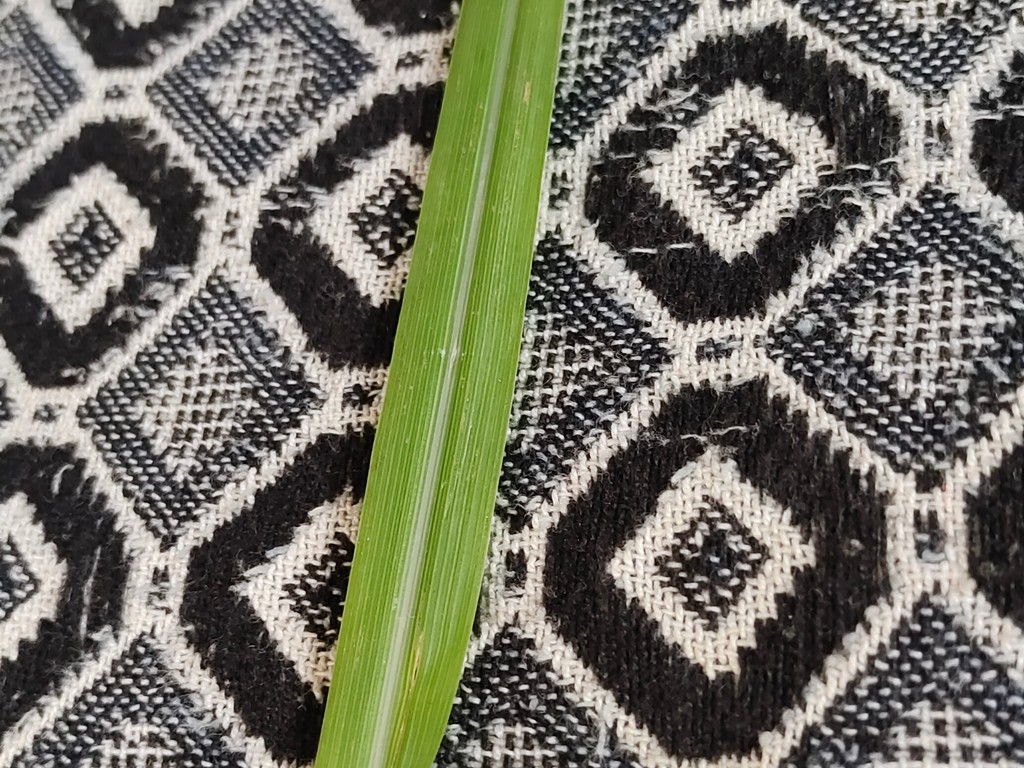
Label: Unhealthy